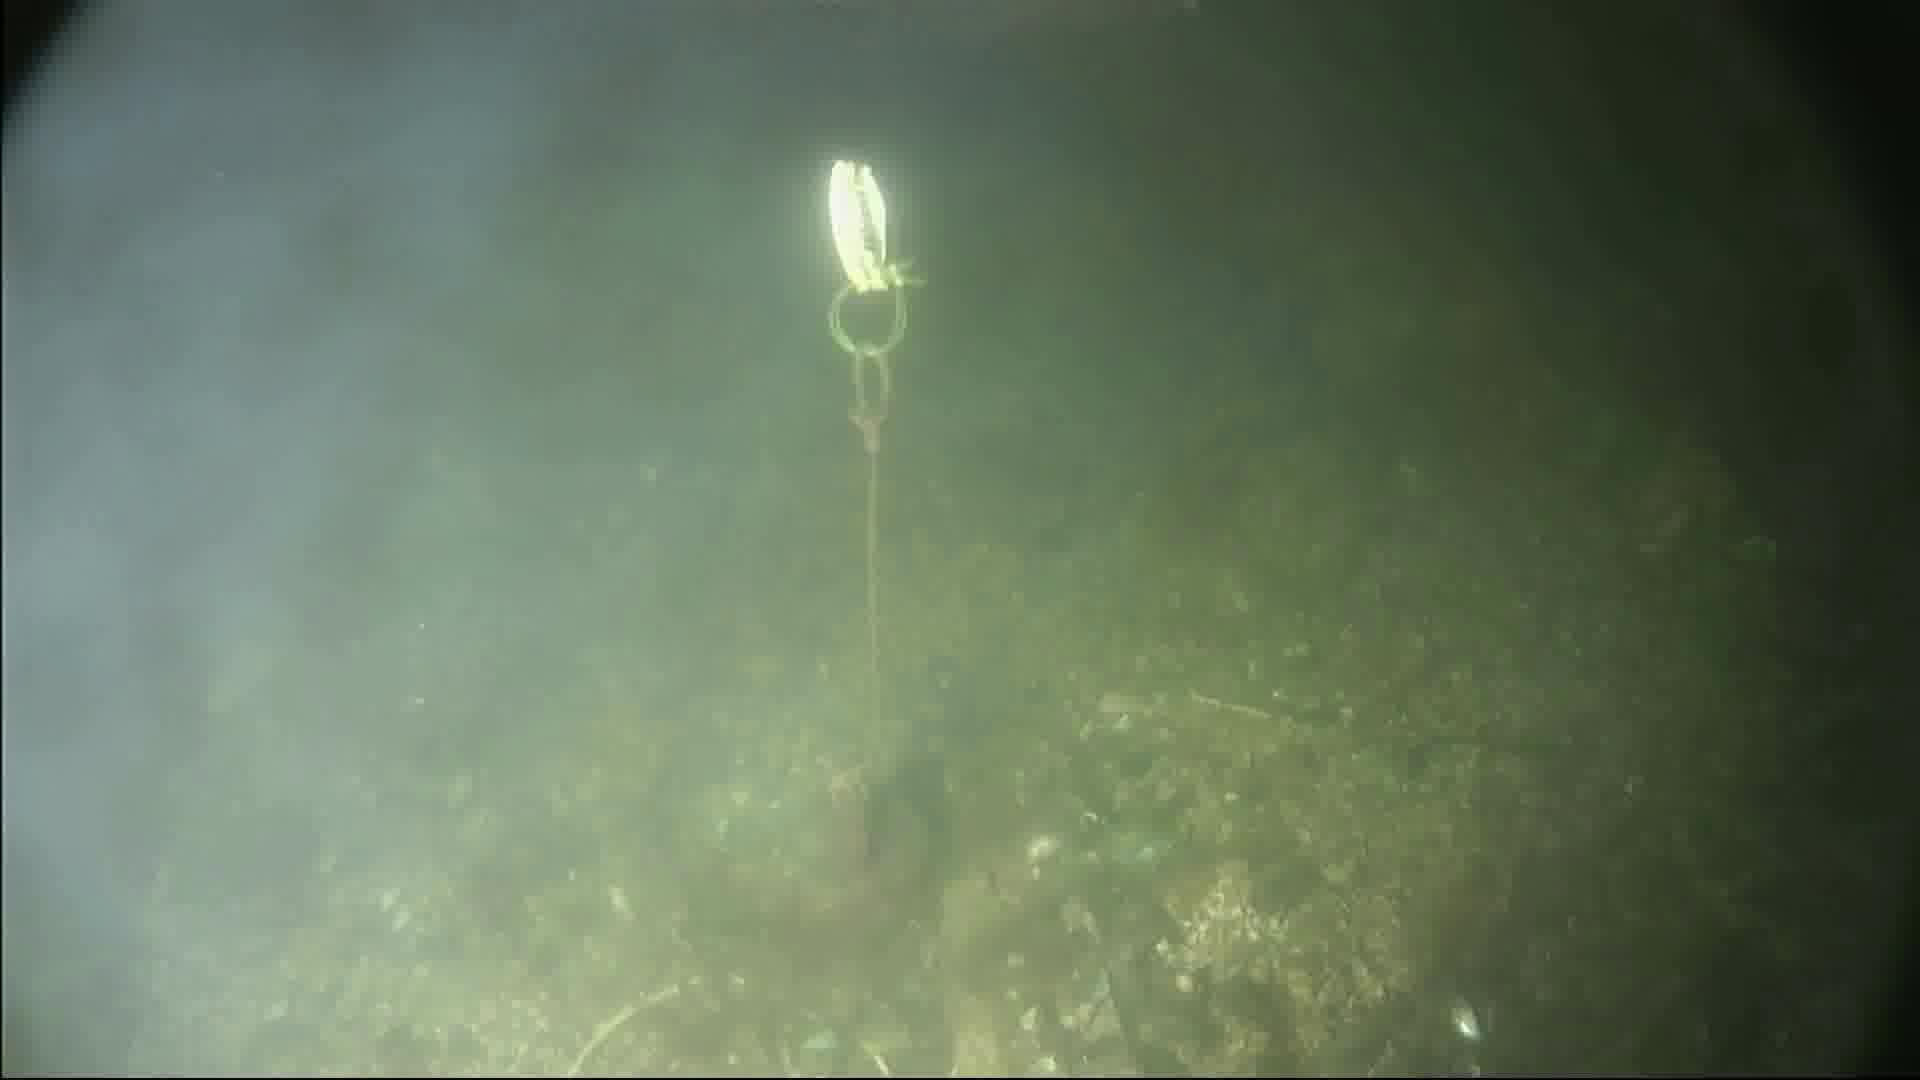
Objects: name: crab